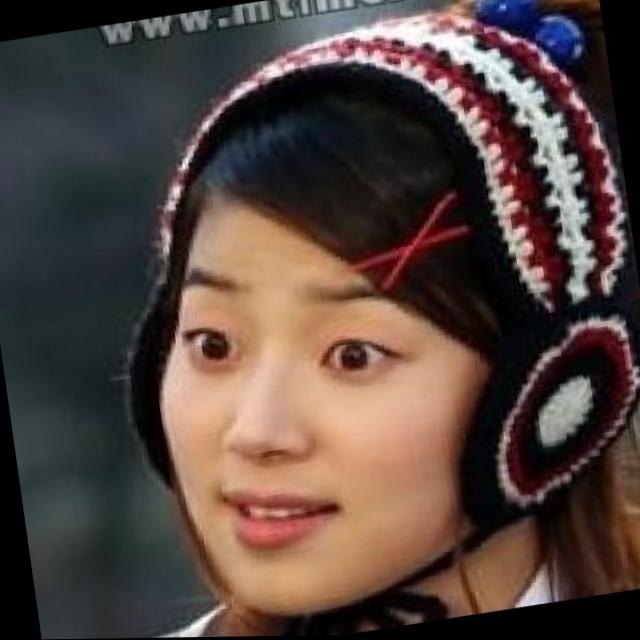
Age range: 21-44